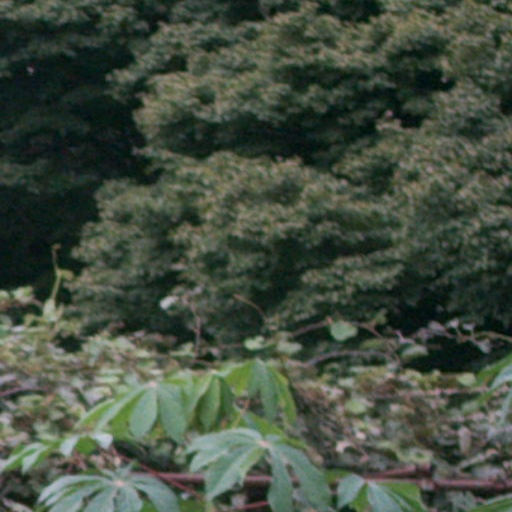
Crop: cassava